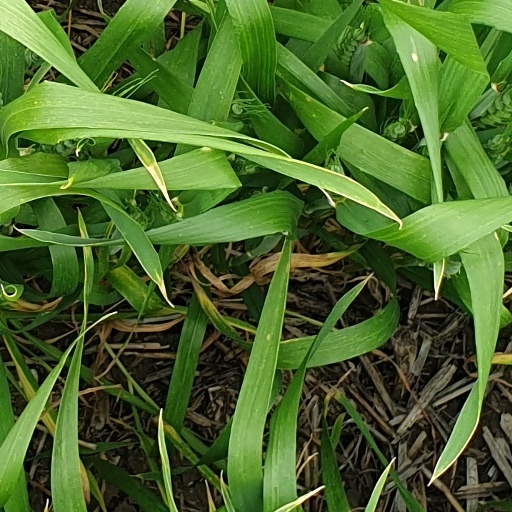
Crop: wheat